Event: Nepal Earthquake
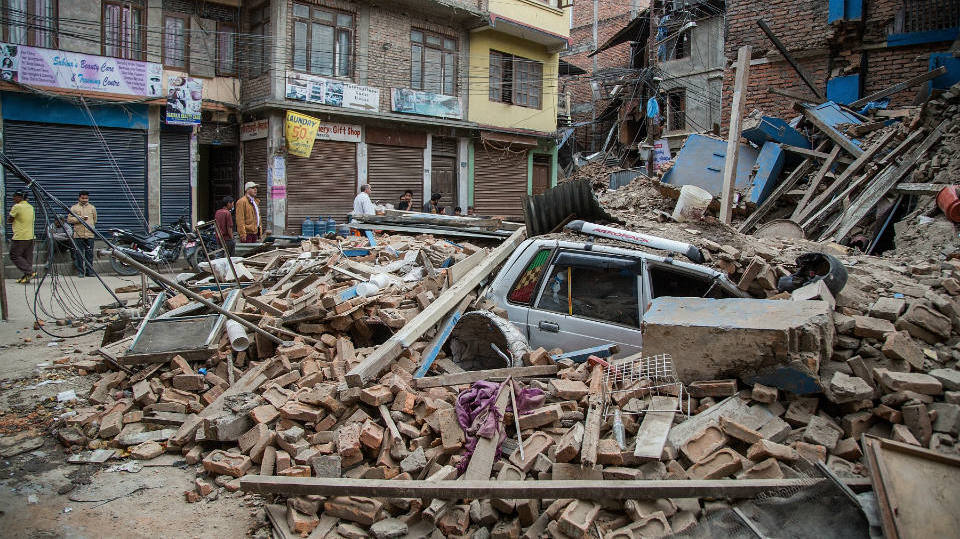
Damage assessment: damage